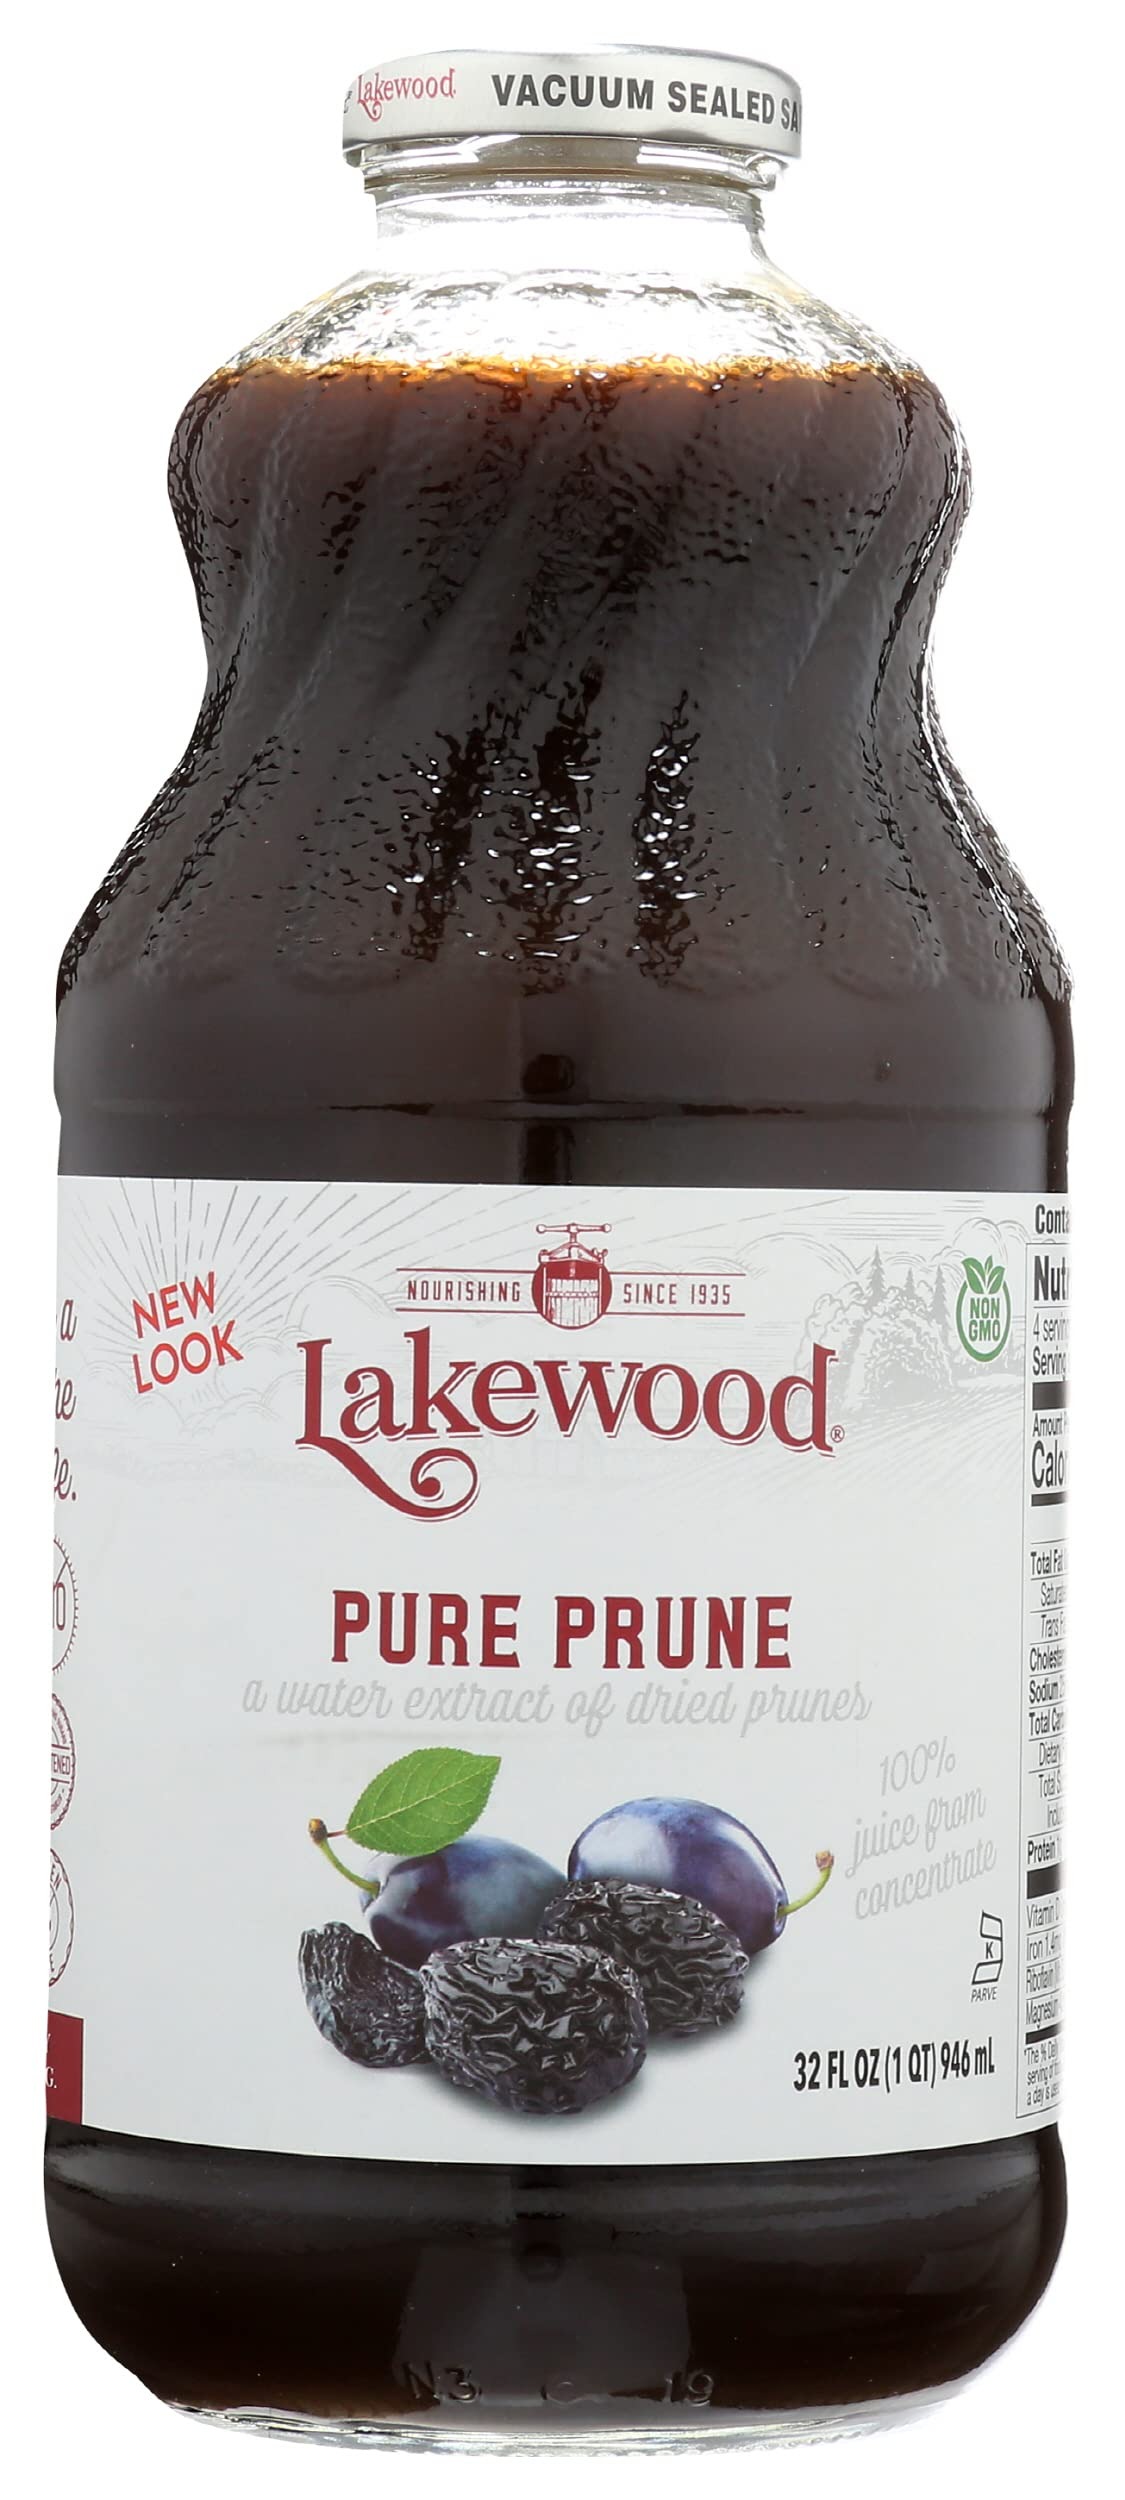
Item Name: Lakewood Premium Pure Prune Juice, Gluten Free, Non GMO, Preservative Free, 32 Fluid Ounce (Pack of 6)
Bullet Point: Lakewood Premium Pure Prune Juice, Gluten Free, Non GMO, Preservative Free, 32 Fluid Ounce (Pack of 6)
Value: 192.0
Unit: Fl Oz

Price: 25.99